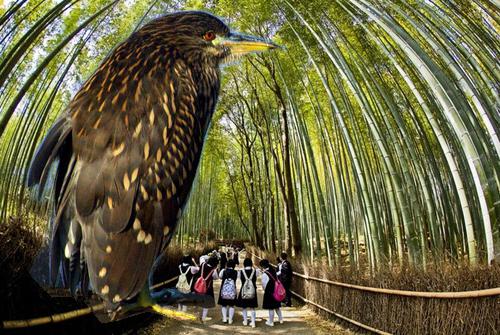
Bird species: Nighthawk
Bird type: landbird
Background: land